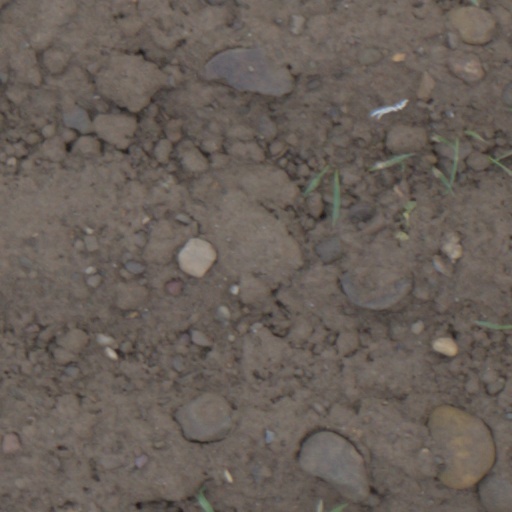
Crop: wheat